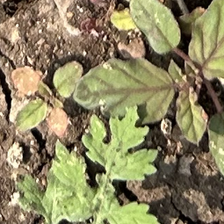
Weed species: Punarnava _(Boerhaavia diffusa)